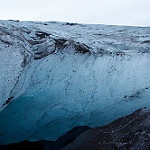
Scene: Outdoor